Opel

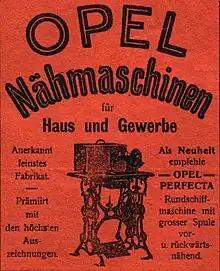
Advertisement for the Opel Perfecta sewing machines (1901)

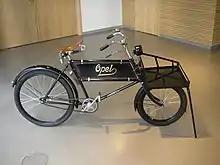
Opel safety bicycle

The company was founded in Rüsselsheim, Hesse, Germany, on 21 January 1862, by Adam Opel. In the beginning, Opel produced sewing machines. Opel launched a new product in 1886: he began to sell high-wheel bicycles, also known as penny-farthings. Opel's two sons participated in high-wheel bicycle races, thus promoting this means of transportation. In 1888, production was relocated from a cowshed to a more spacious building in Rüsselsheim. The production of high-wheel bicycles soon exceeded the production of sewing machines. At the time of Opel's death in 1895, he was the leader in both markets.